Shigeo Kageyama

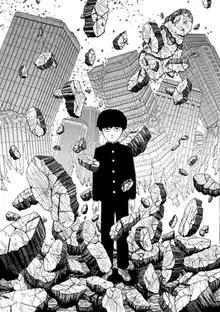
Shigeo Kageyama, as illustrated by One

, nicknamed , is the protagonist from One's manga series "Mob Psycho 100". Shigeo Kageyama is an average middle school-aged boy. Although he looks like an inconspicuous person, he is in fact a powerful esper with immense psychic power. To keep from losing control of this power, he constantly lives a life under an emotional shackle. In order to help learn how to control his abilities, Mob works as an assistant to con-man Reigen Arataka, a self-proclaimed spirit medium. Mob wants to live a normal life just like those around him, but a barrage of trouble keeps coming after him. With his suppressed emotions growing inside Mob little by little, his power threatens to break through its limits as he eventually encounters other espers like the Claws.